Antenne Valley

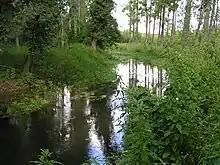
The Antenne at the Chazotte mill, towards Mesnac.

The site covers up to 10% of both running and stagnant waters from the river. The Antenne is a small river, 48.3 km long, with an oceanic river regime and good water quality. North of Prignac, only the minor beds of the Antenne and part of its tributaries (the Briou) have been included in the Natura 2000 zone, as the presence of summer droughts is detrimental to its good conservation status.